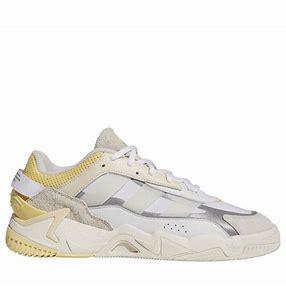
Brand: adidas
Model: originals Adidas Originals Niteball